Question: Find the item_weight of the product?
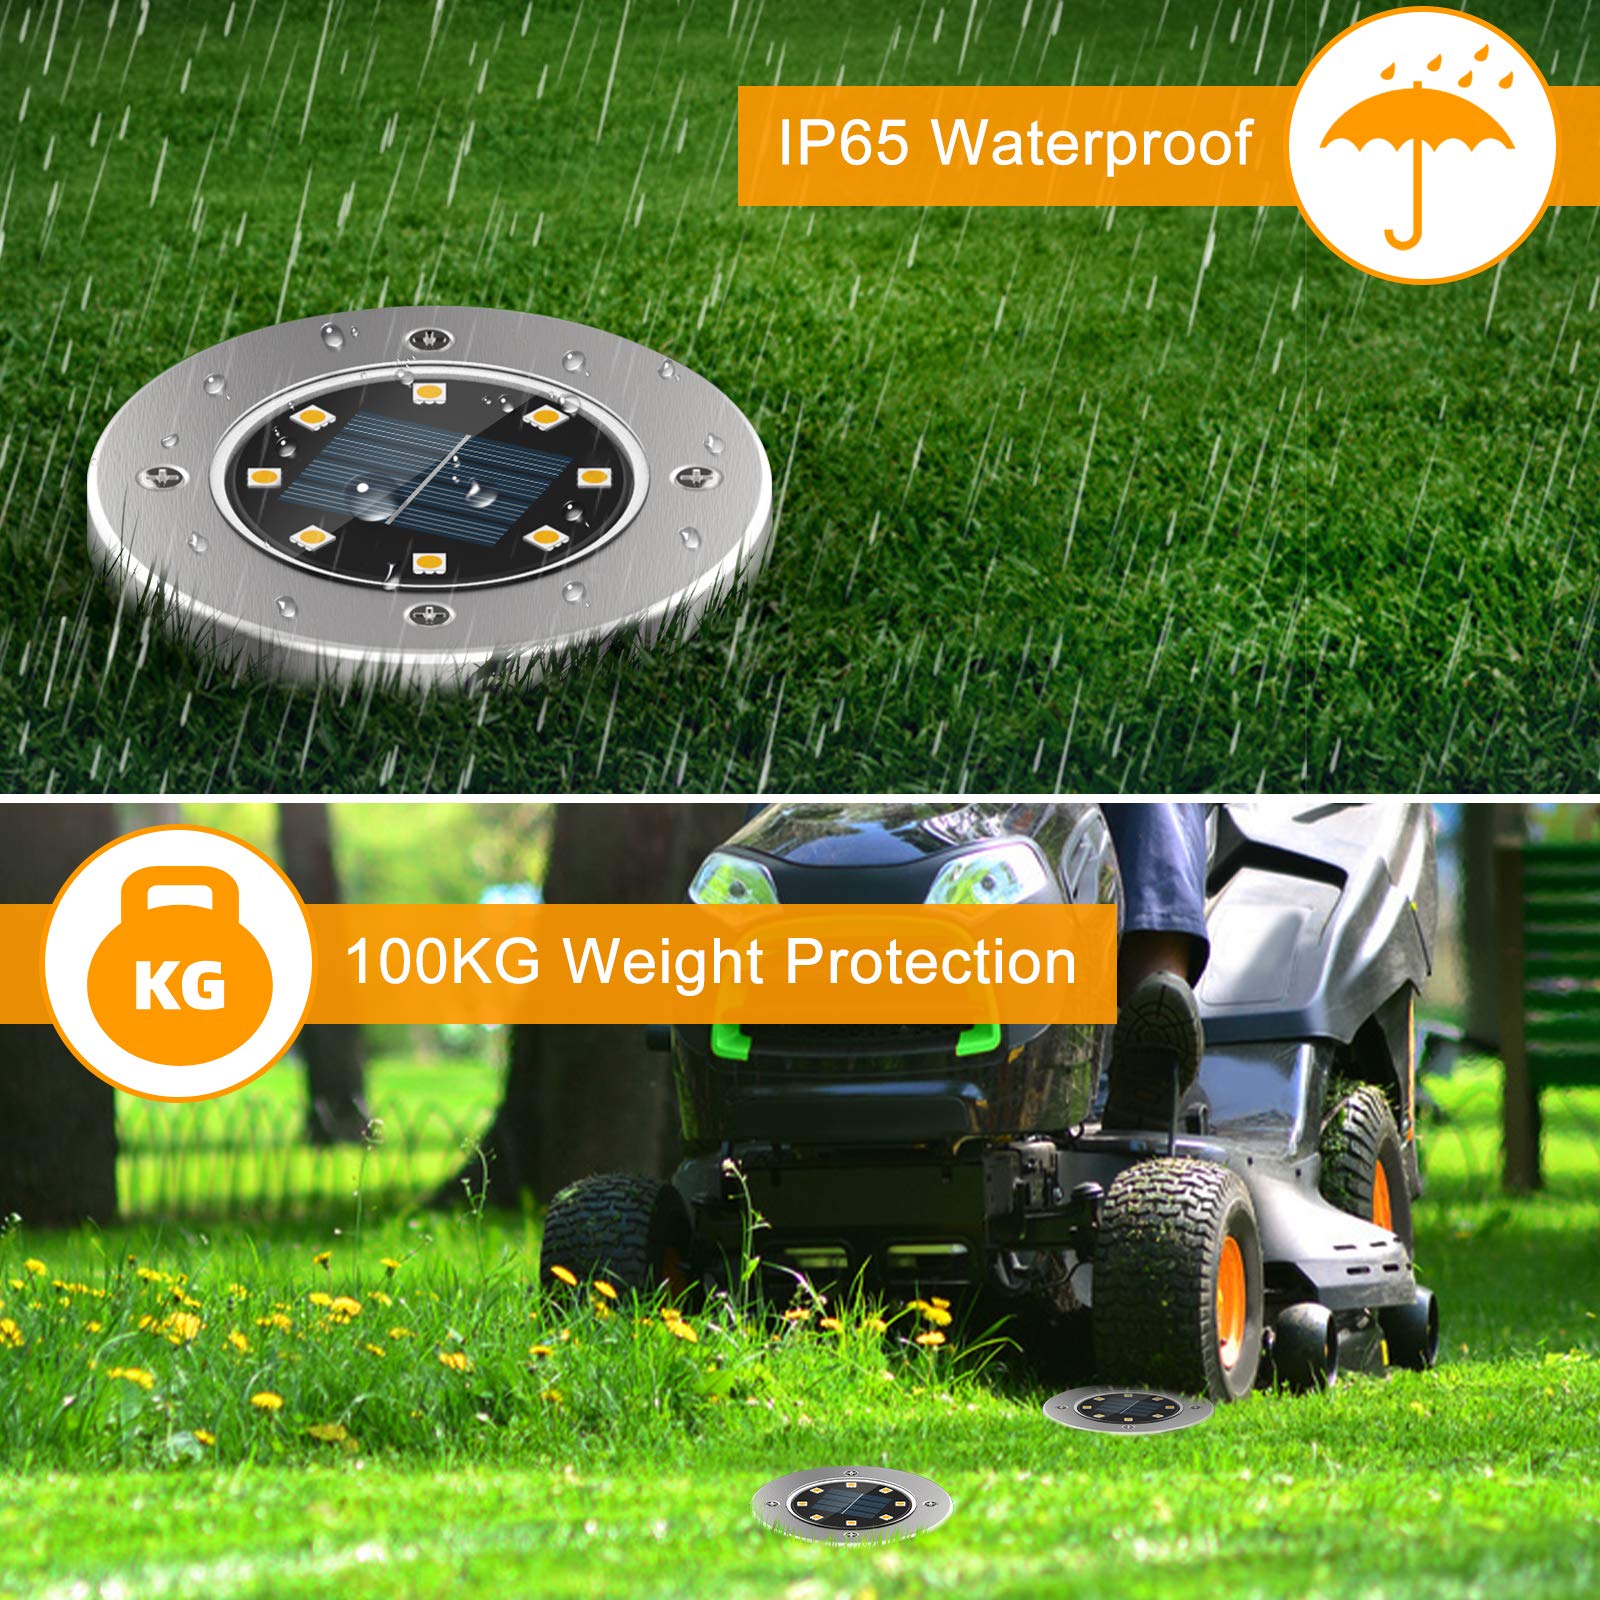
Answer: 100.0 kilogram